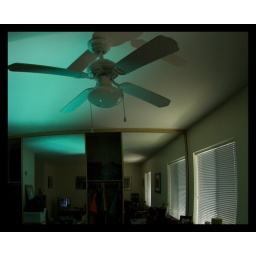
[Strobist: AF-540FGZ , full power fired via IR with blue AND green plate filters over flash]